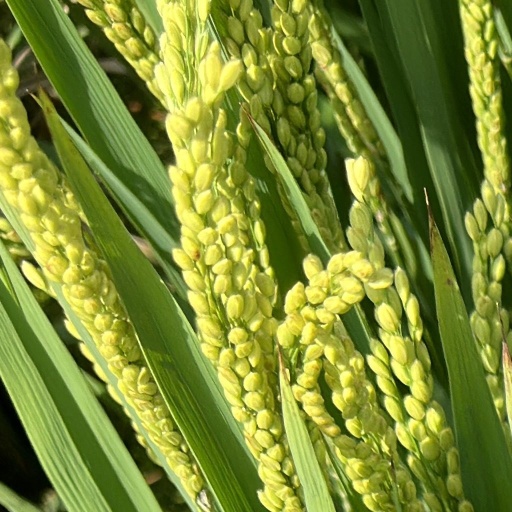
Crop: rice